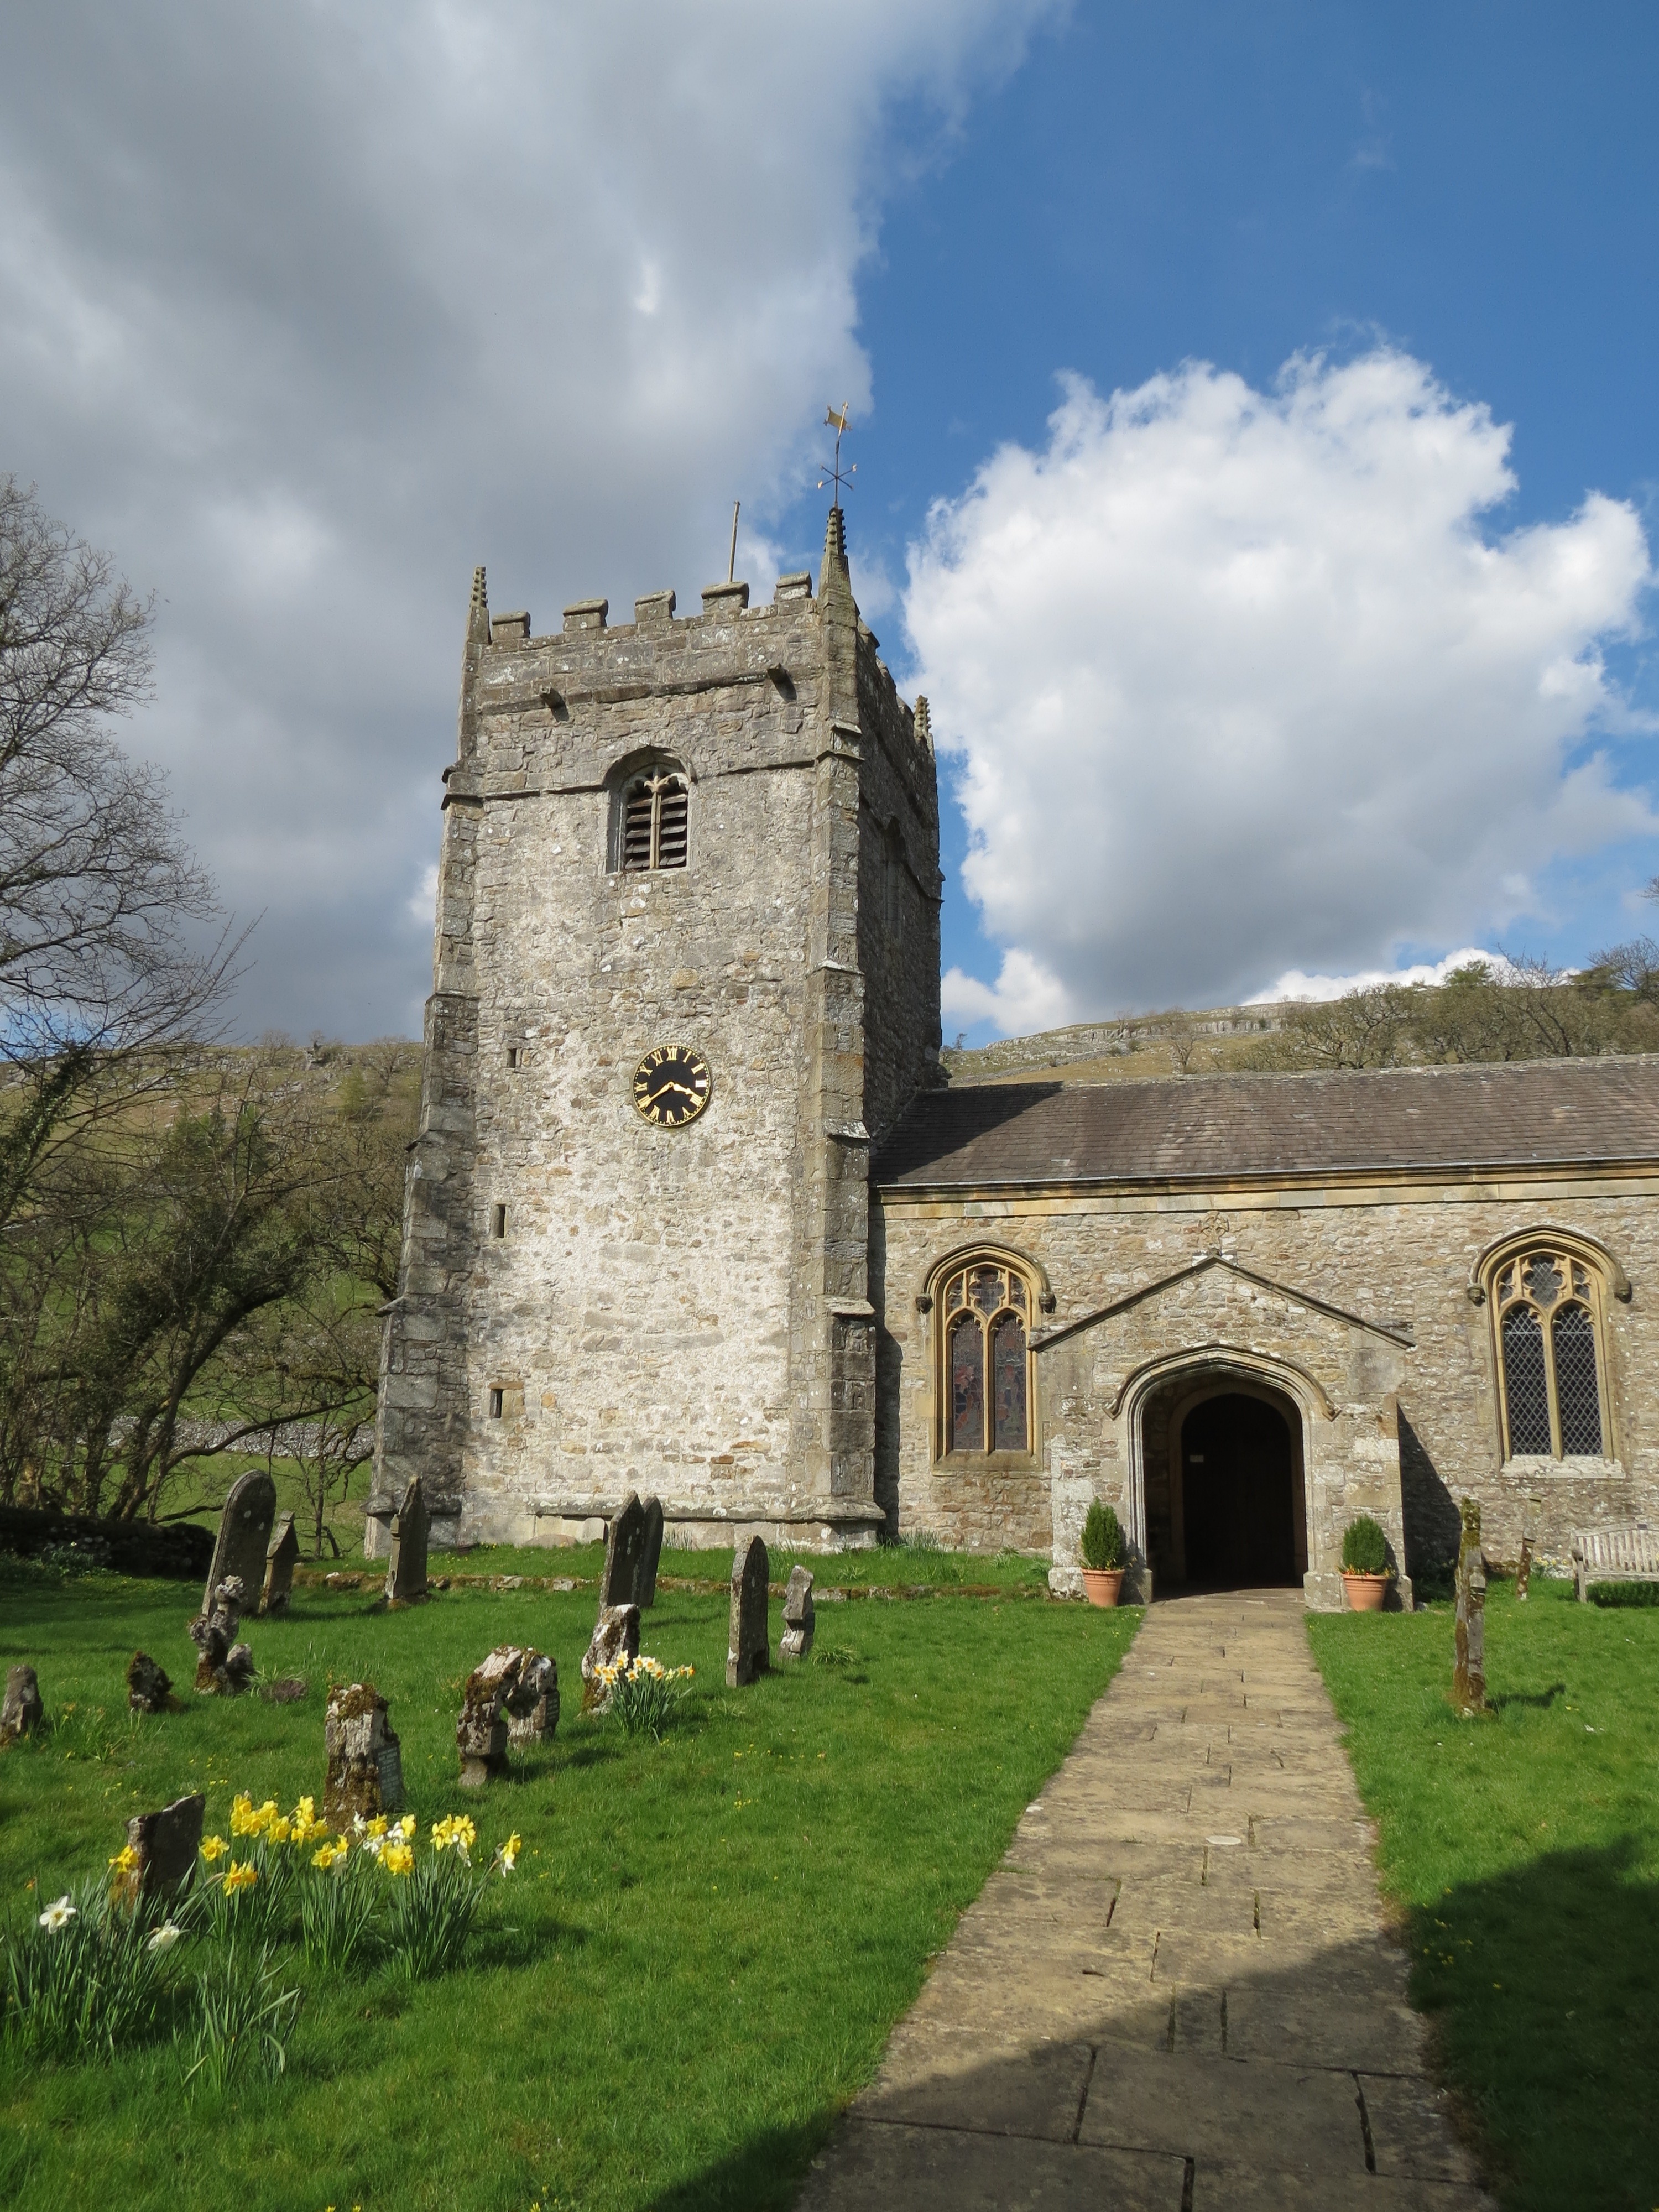
architecture, building, chateau, old, religion, castle, church, chapel, historic, fortification, place of worship, religious, ruins, monastery, christianity, abbey, middle ages, rural area, church tower, spanish missions in california